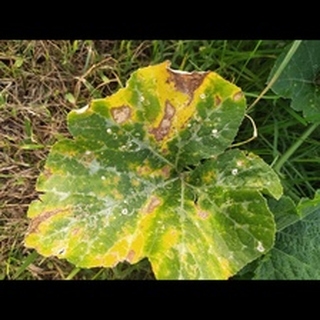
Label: pumpkin_downy_mildew